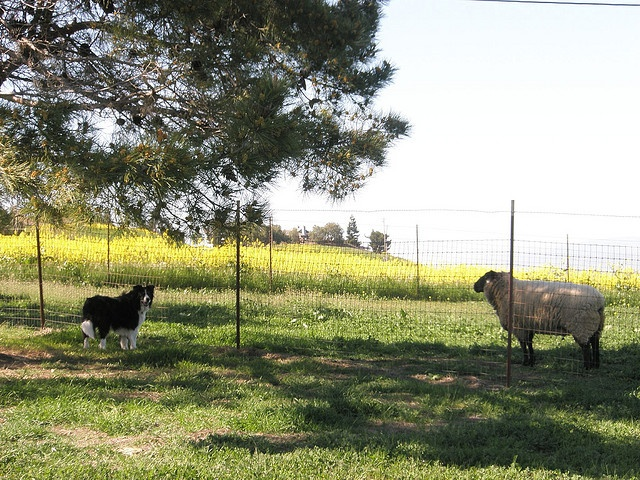
A dog and a sheep separated by by a fence.
A dog and a sheep are separated by a wire fence
A sheep eyes a dog through a fence
a sheep dog and a sheep in a fenced in area
A dog standing next to a sheep behind a fence.